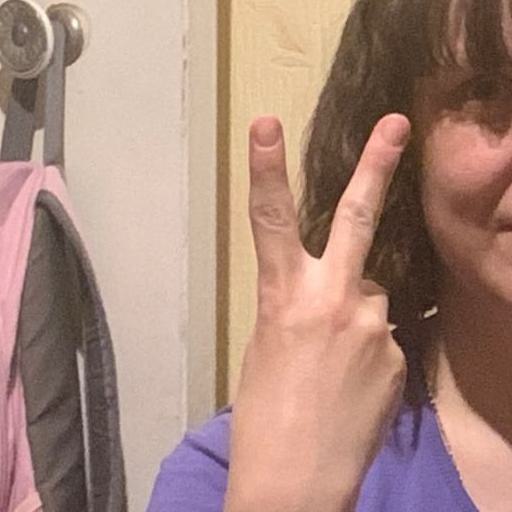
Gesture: peace_inverted